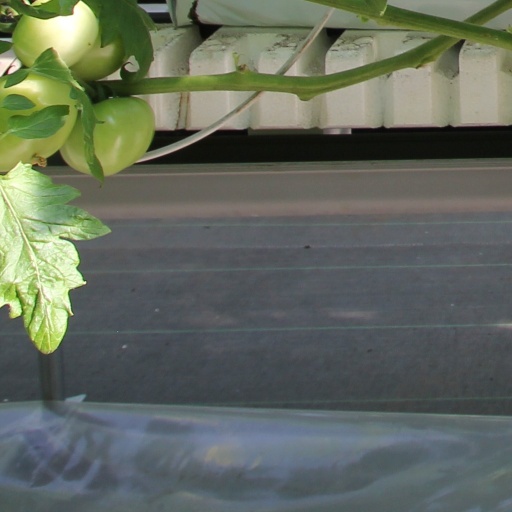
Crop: tomato